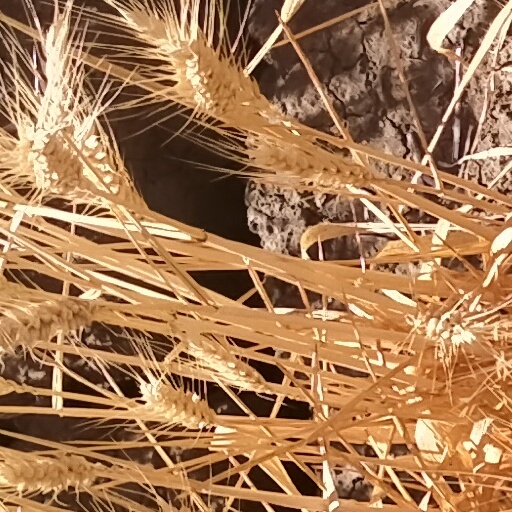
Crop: wheat